UBA2

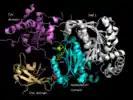
SAE in conjugation with Mg and ATP

The UBA2 cDNA fragment 2683 bp long and encodes a peptide of 640 amino acids. The predicted protein sequence is more analogous to yeast UBA2 (35% identity) than human UBA3 or E1 (in ubiquitin pathway). The UBA gene is located on chromosome 19.